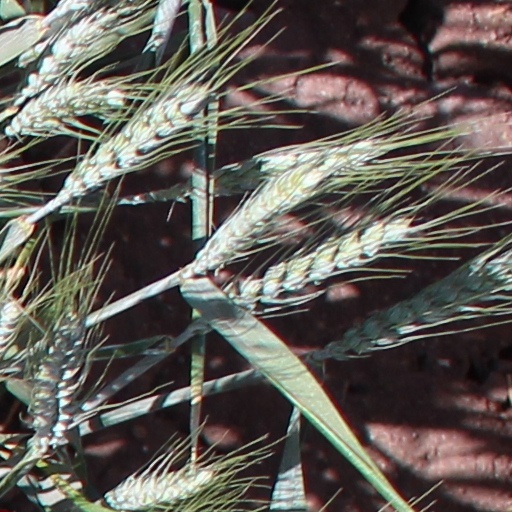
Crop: wheat